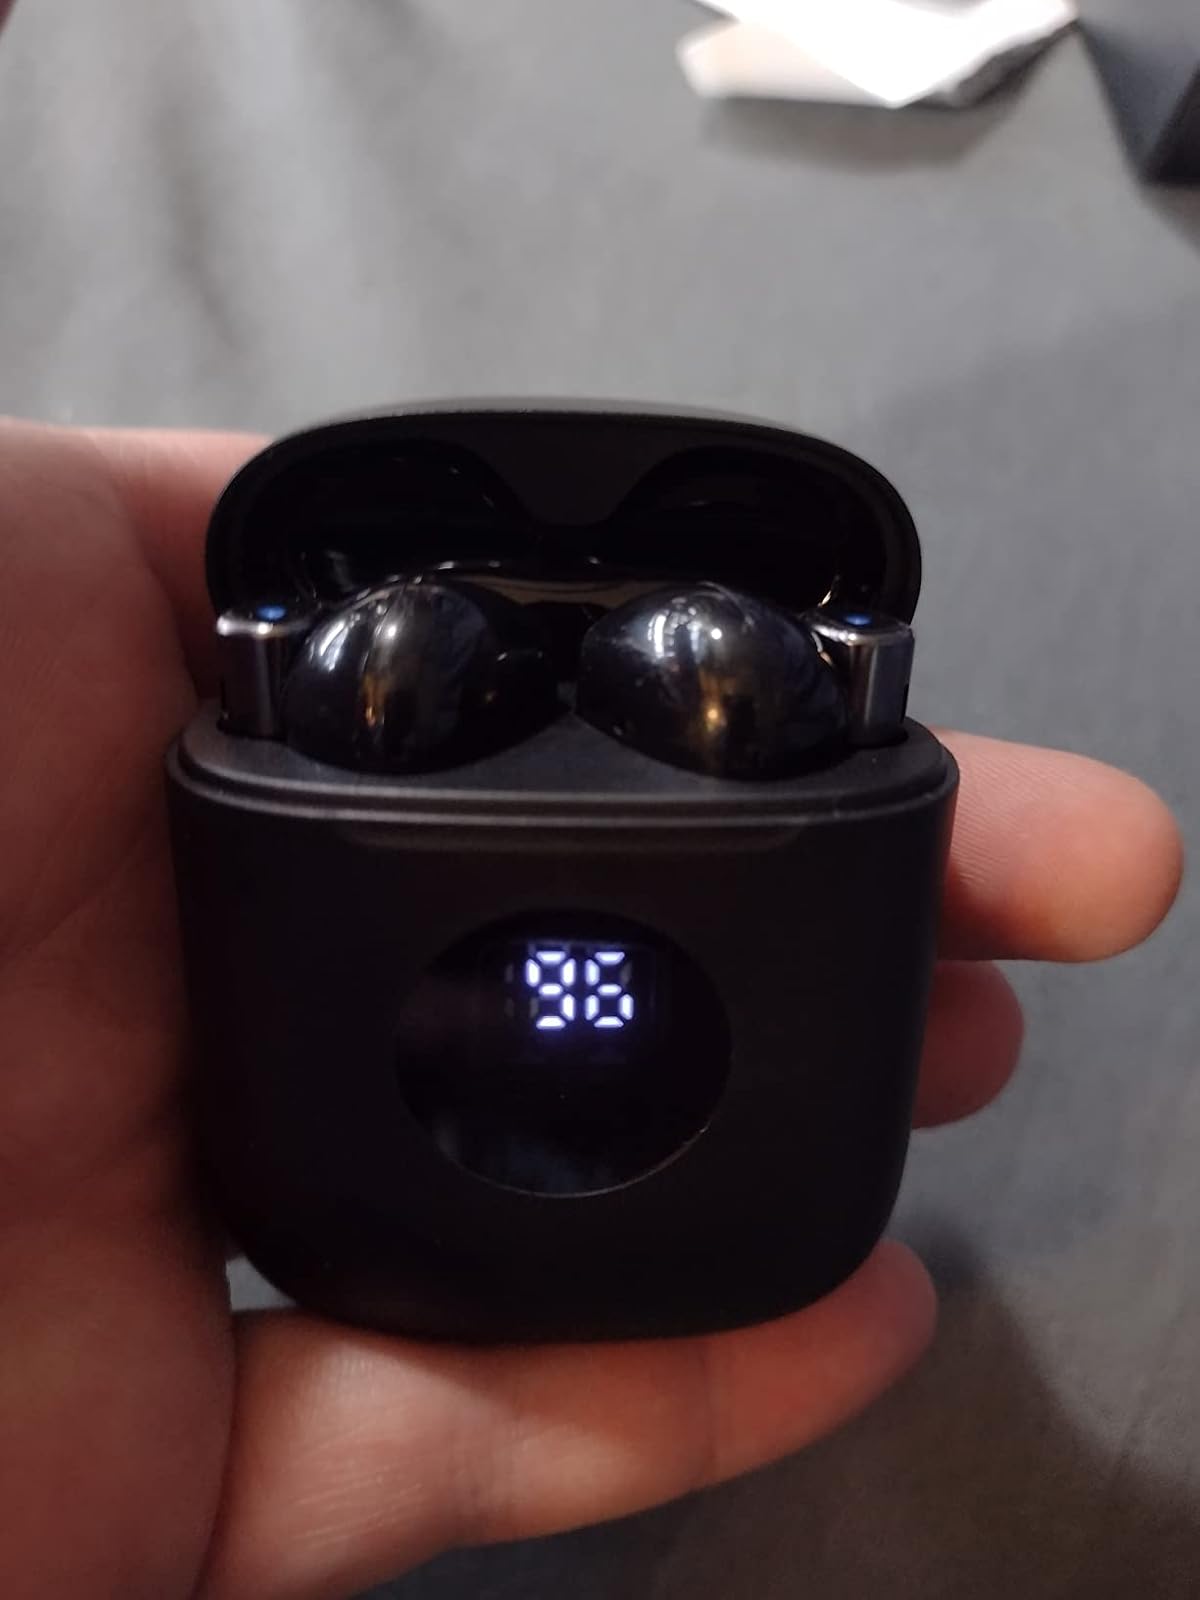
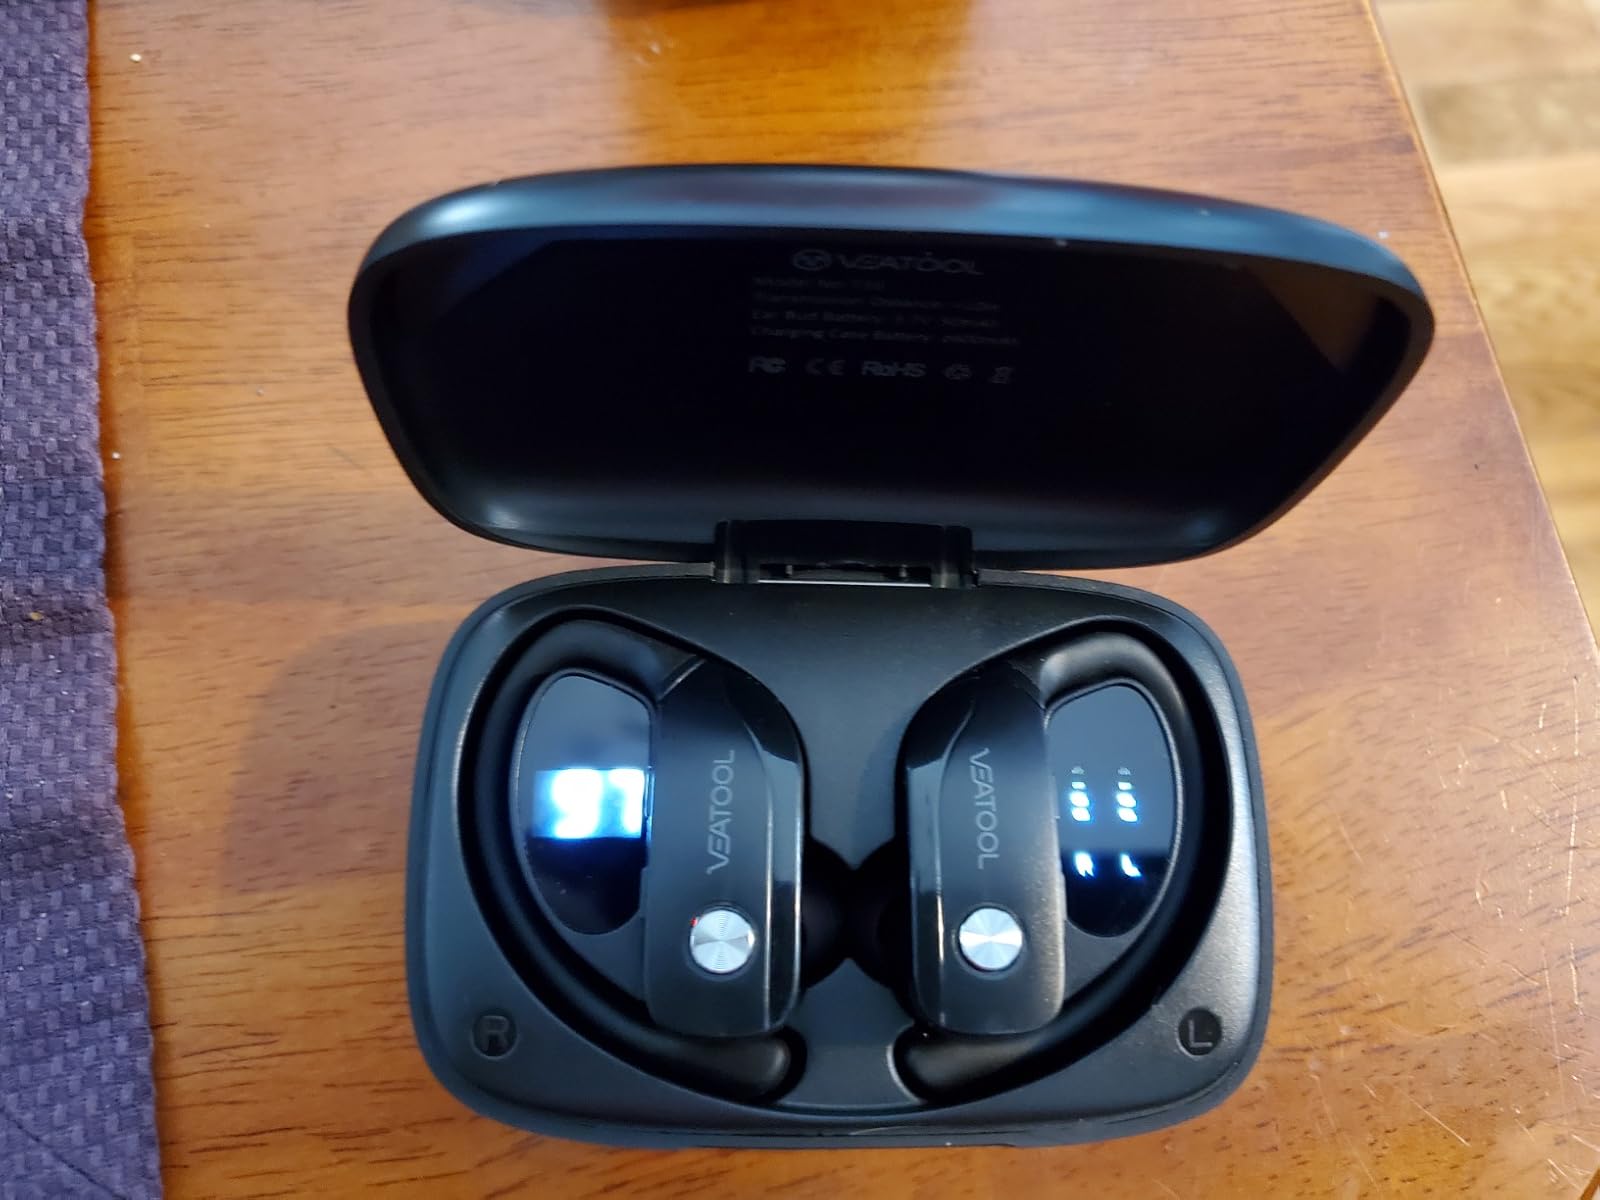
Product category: earbuds
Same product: no